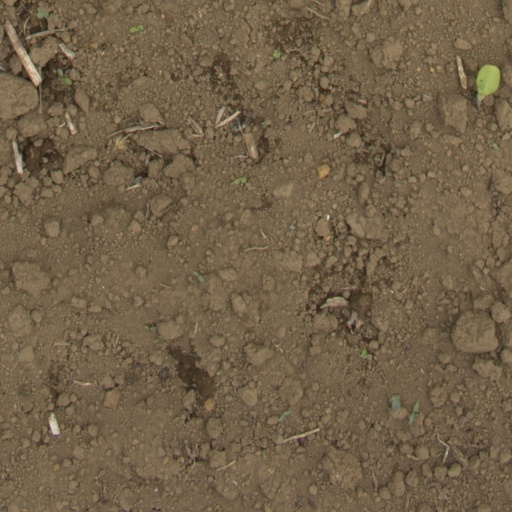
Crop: Jerusalem artichoke